Akeman Street (Cambridgeshire)

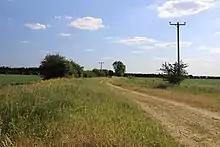
Akeman Street near Landbeach, Cambridgeshire

Akeman Street is the name given to a Roman road in eastern England that runs from Cambridgeshire to the north coast of Norfolk. It is approximately long and runs roughly north-northeast.